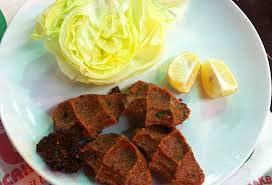
Yemek: cig_kofte